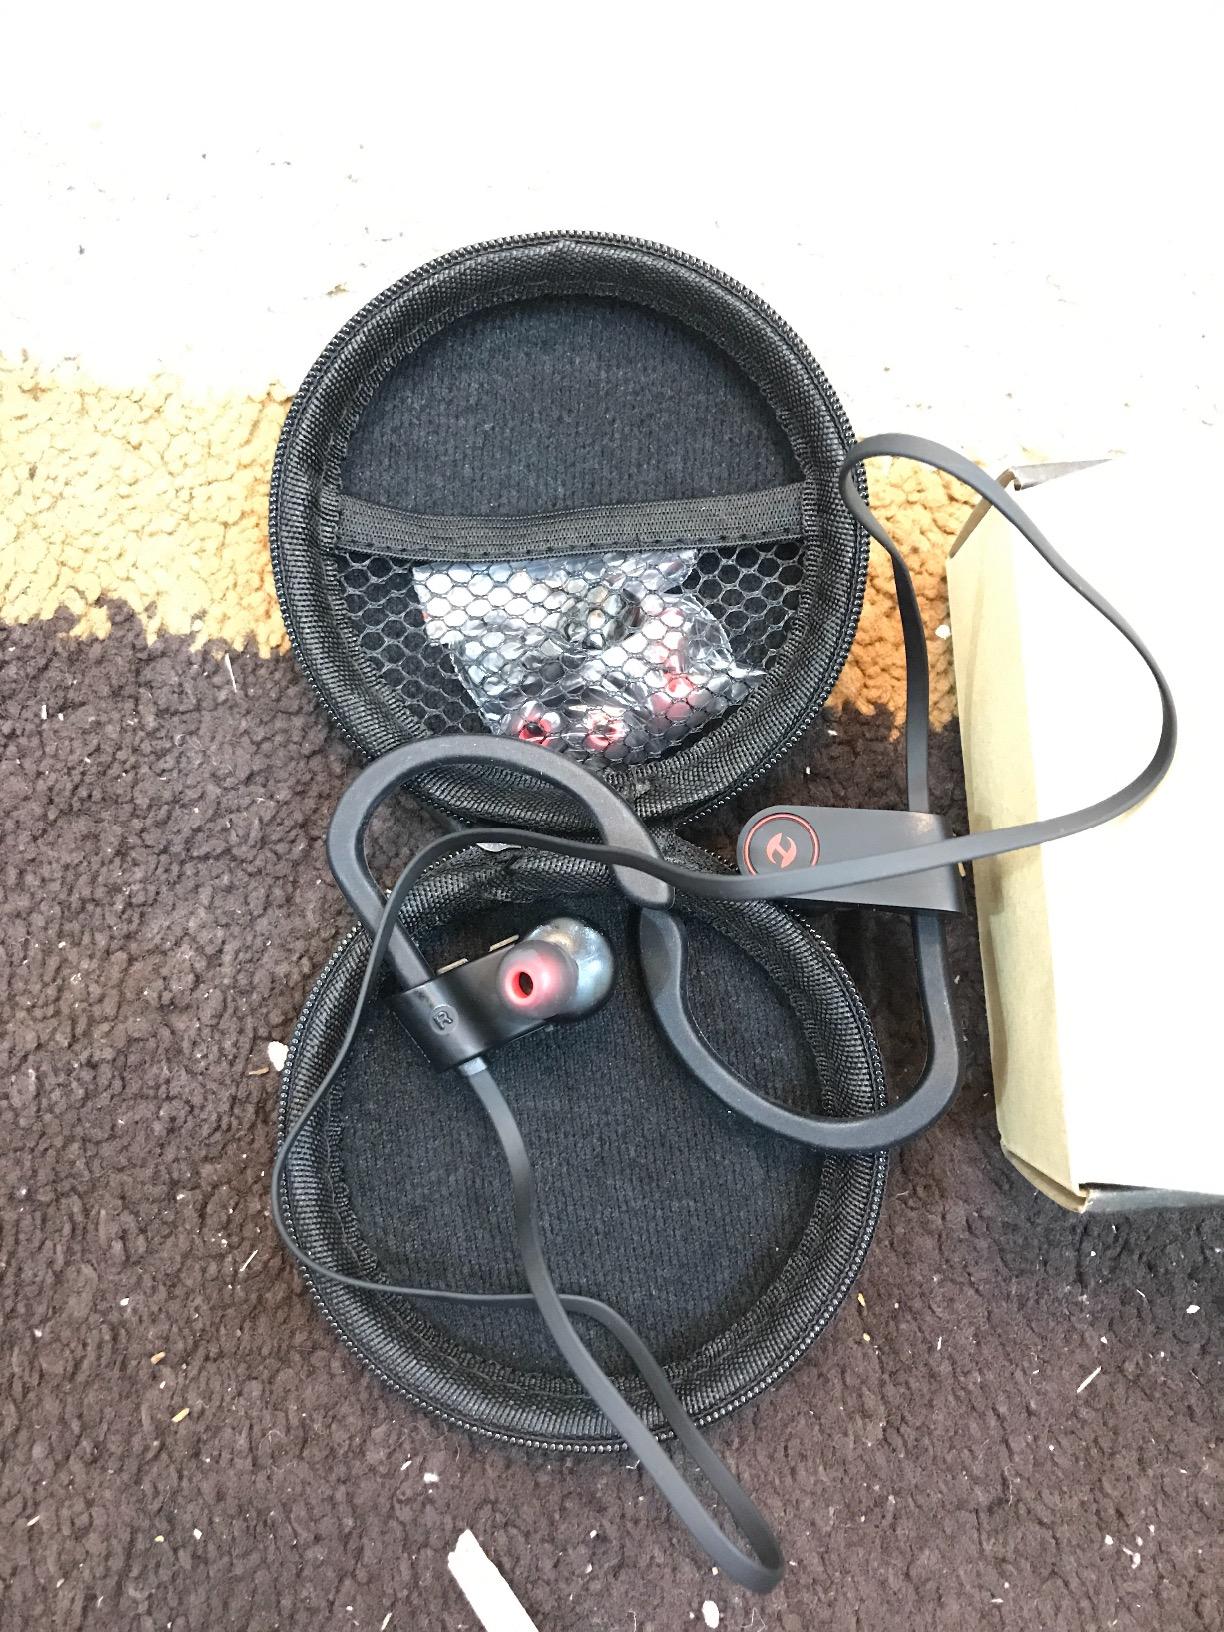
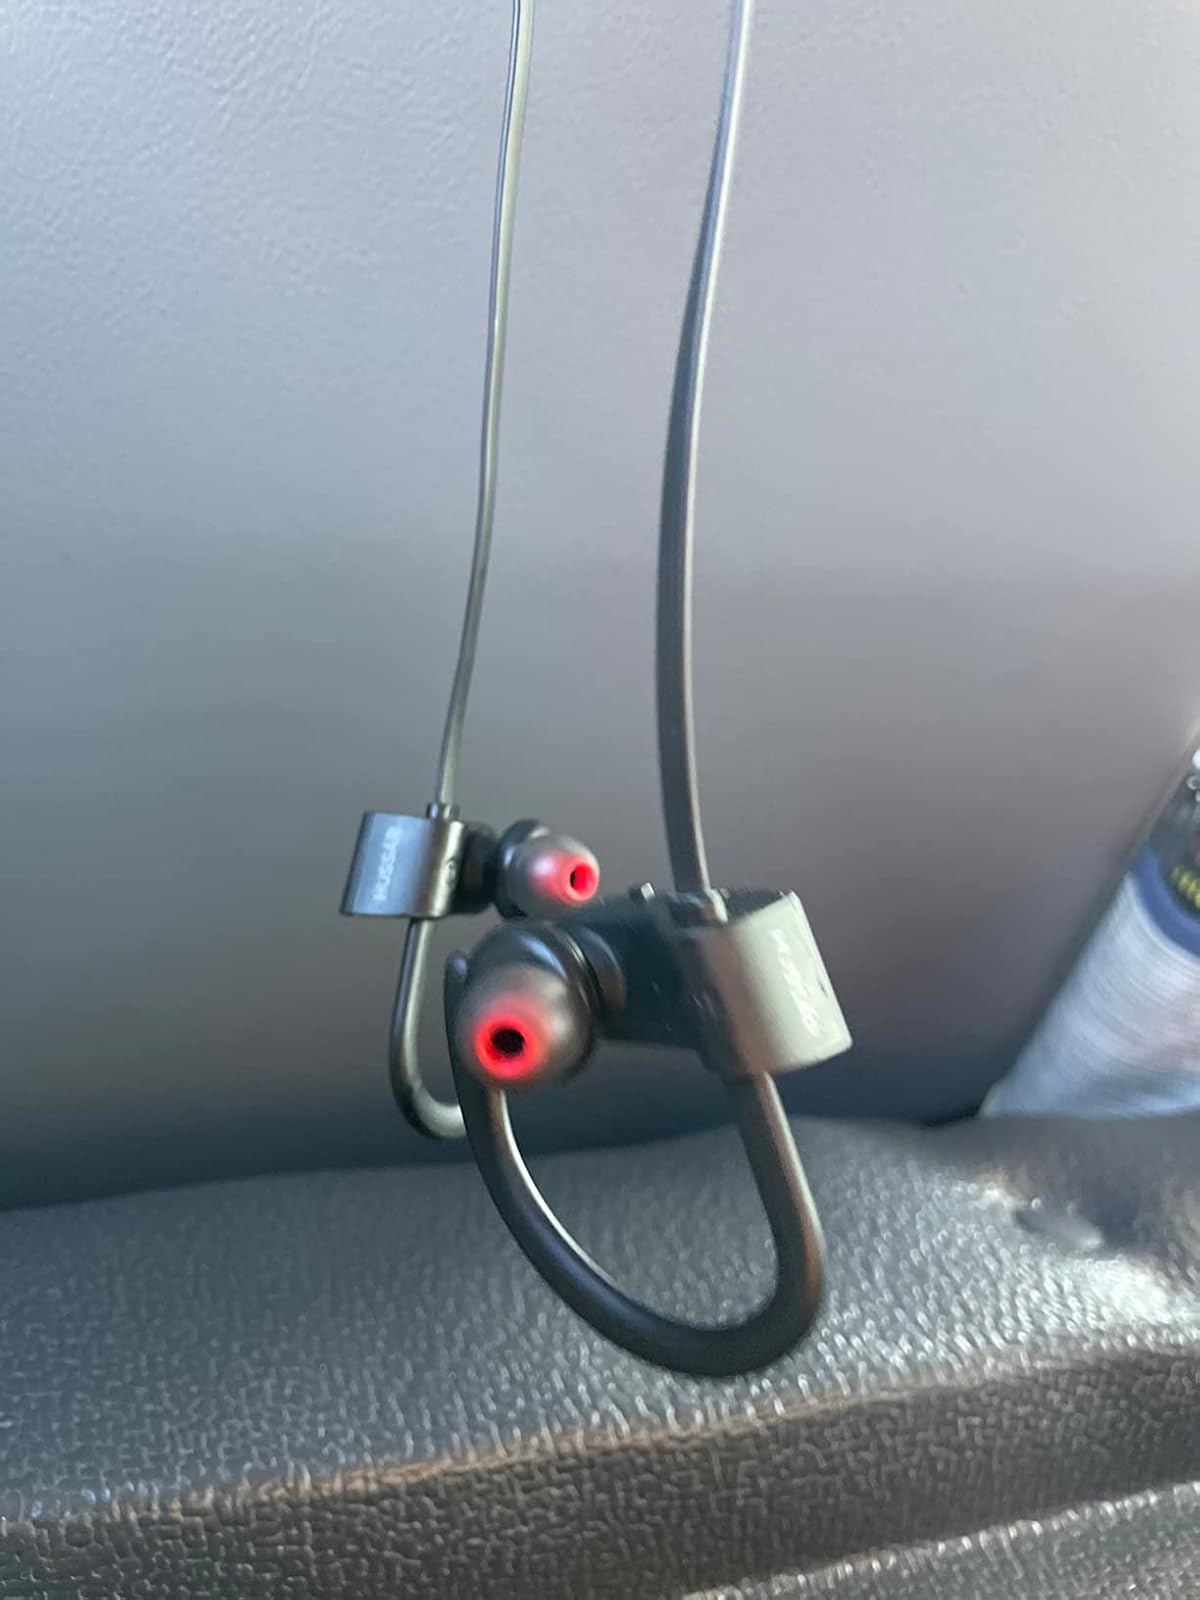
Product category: headphones
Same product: yes